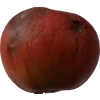
Label: Apple 17